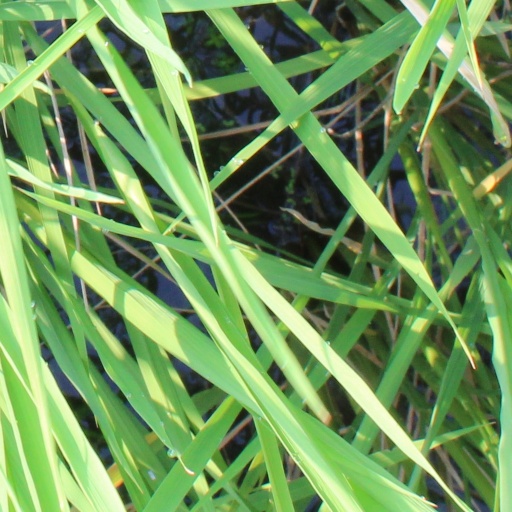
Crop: rice